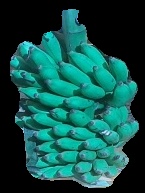
Variety: elakki-bale
Grade: grade2